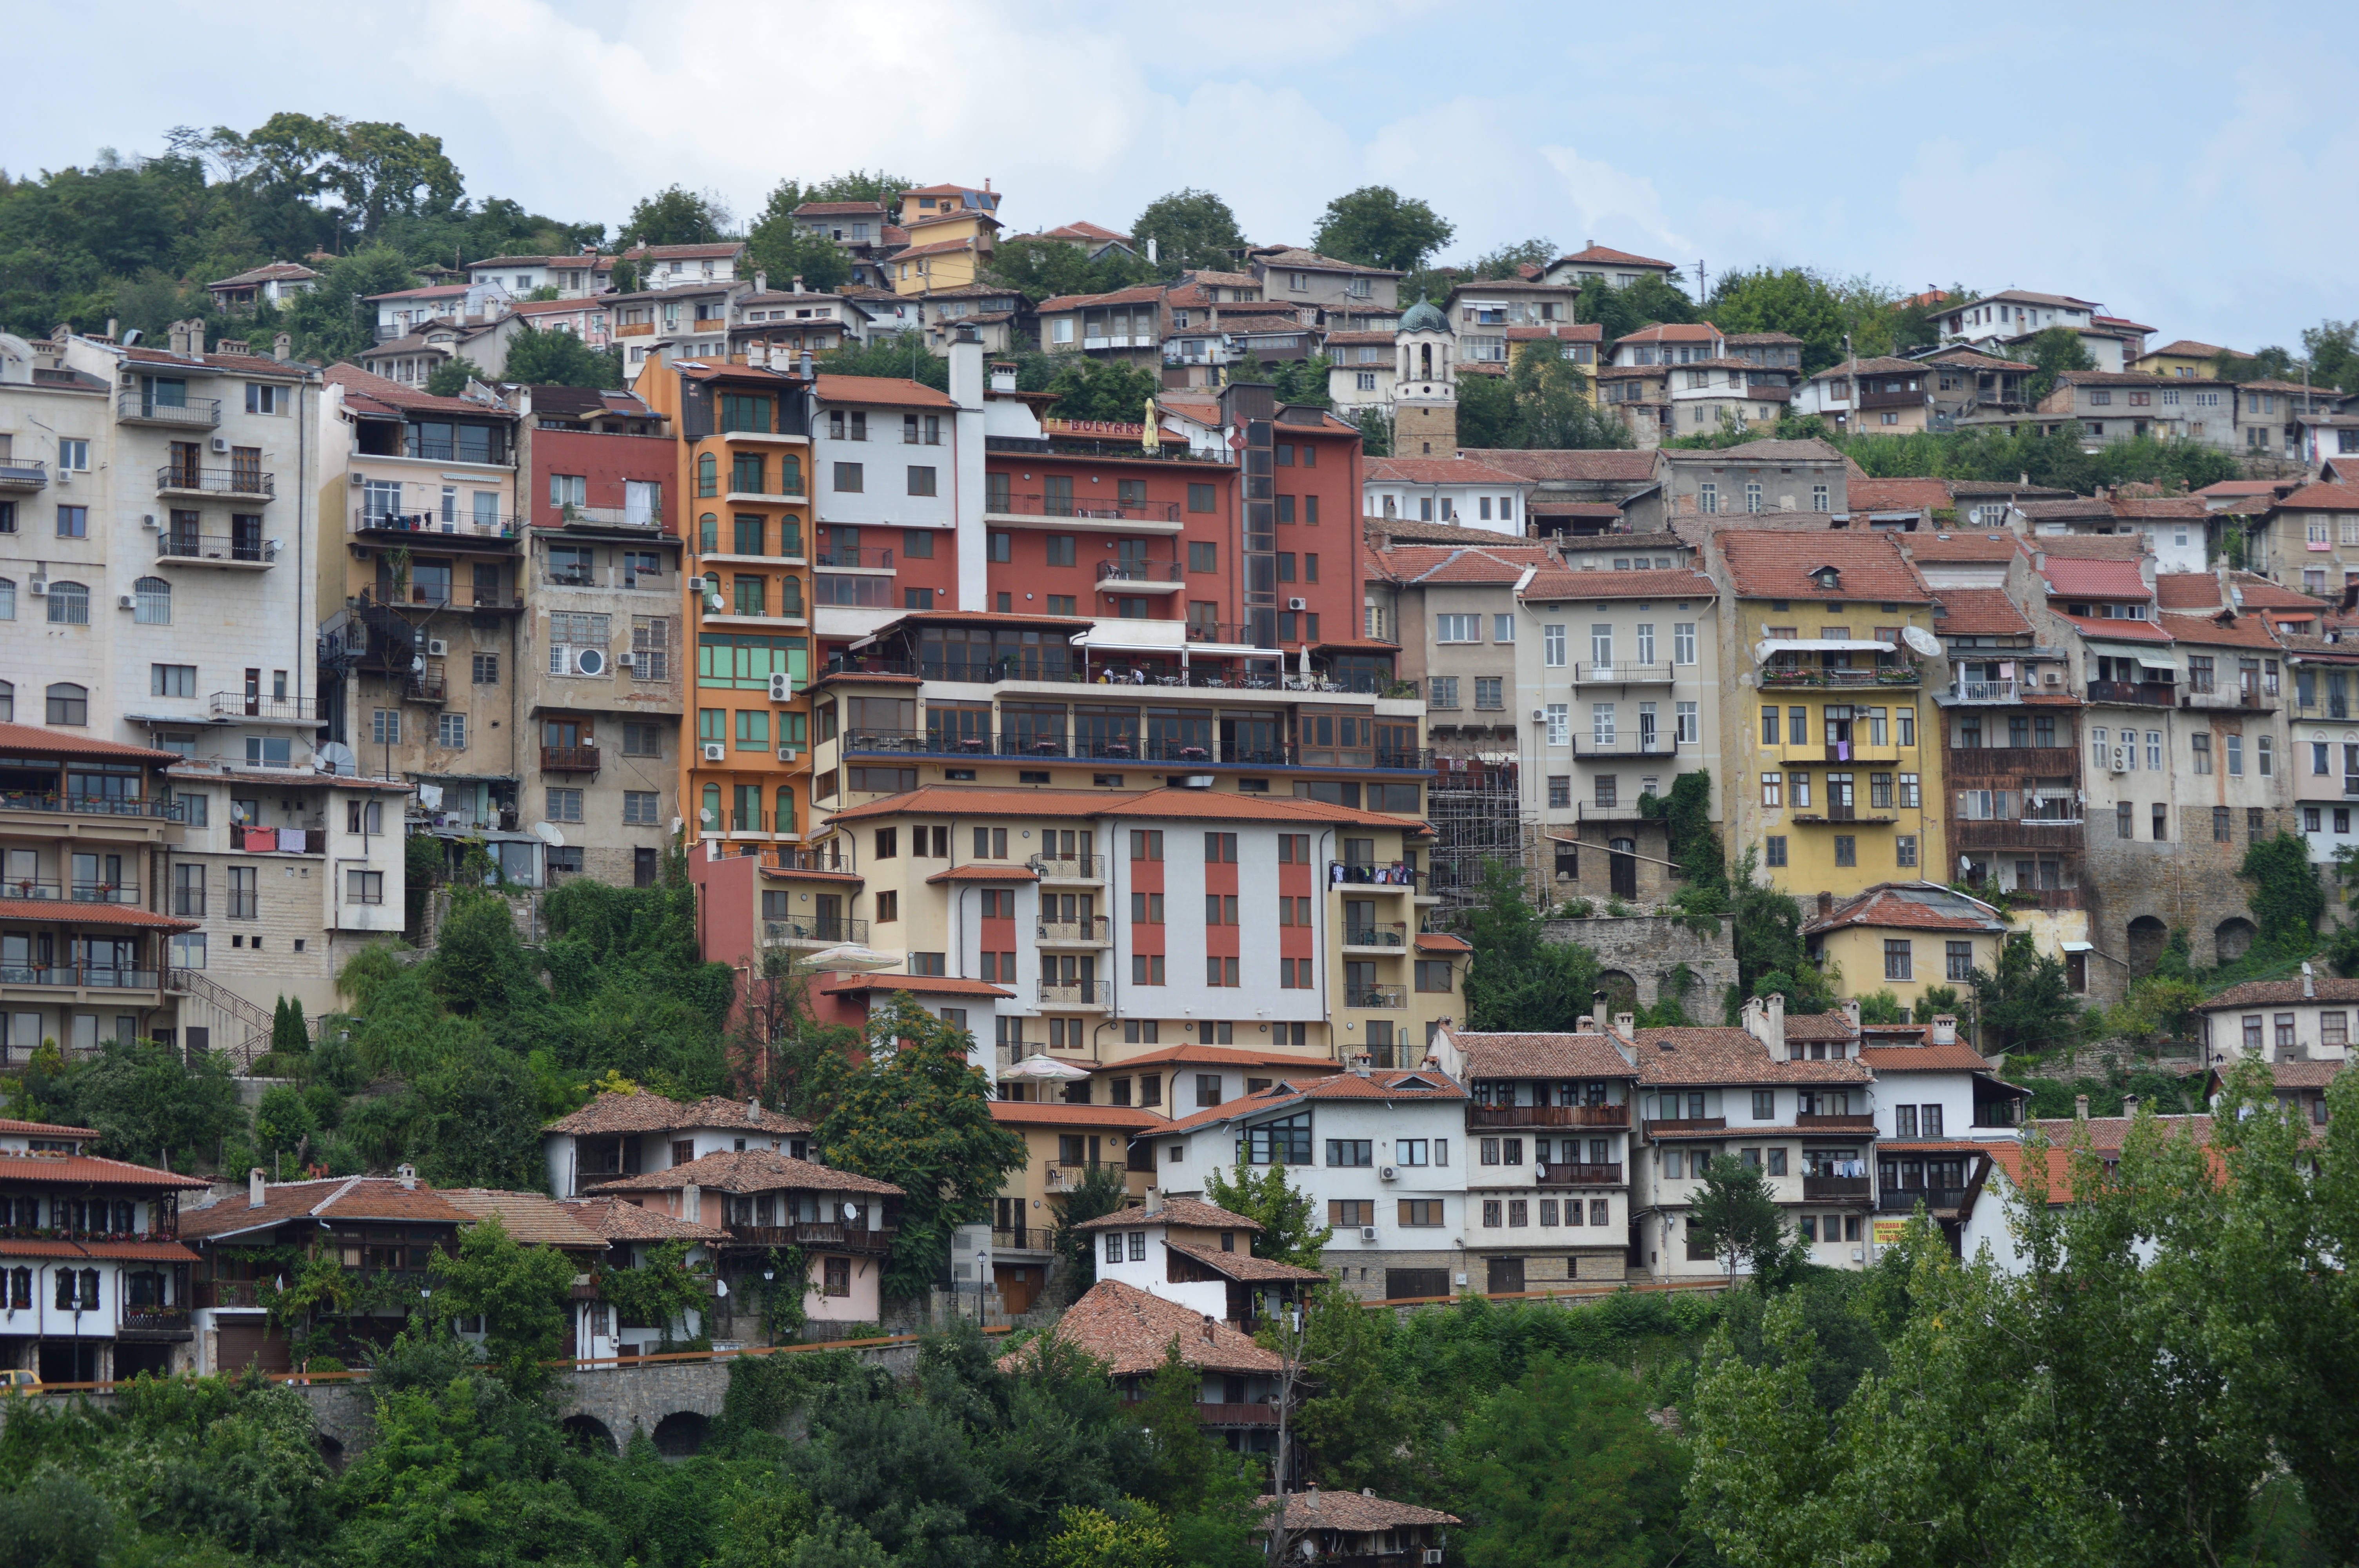
town, city, cityscape, summer, travel, village, suburb, balkans, slum, neighbourhood, destinations, residential area, veliko turnovo, geographical feature, human settlement, tourism europe